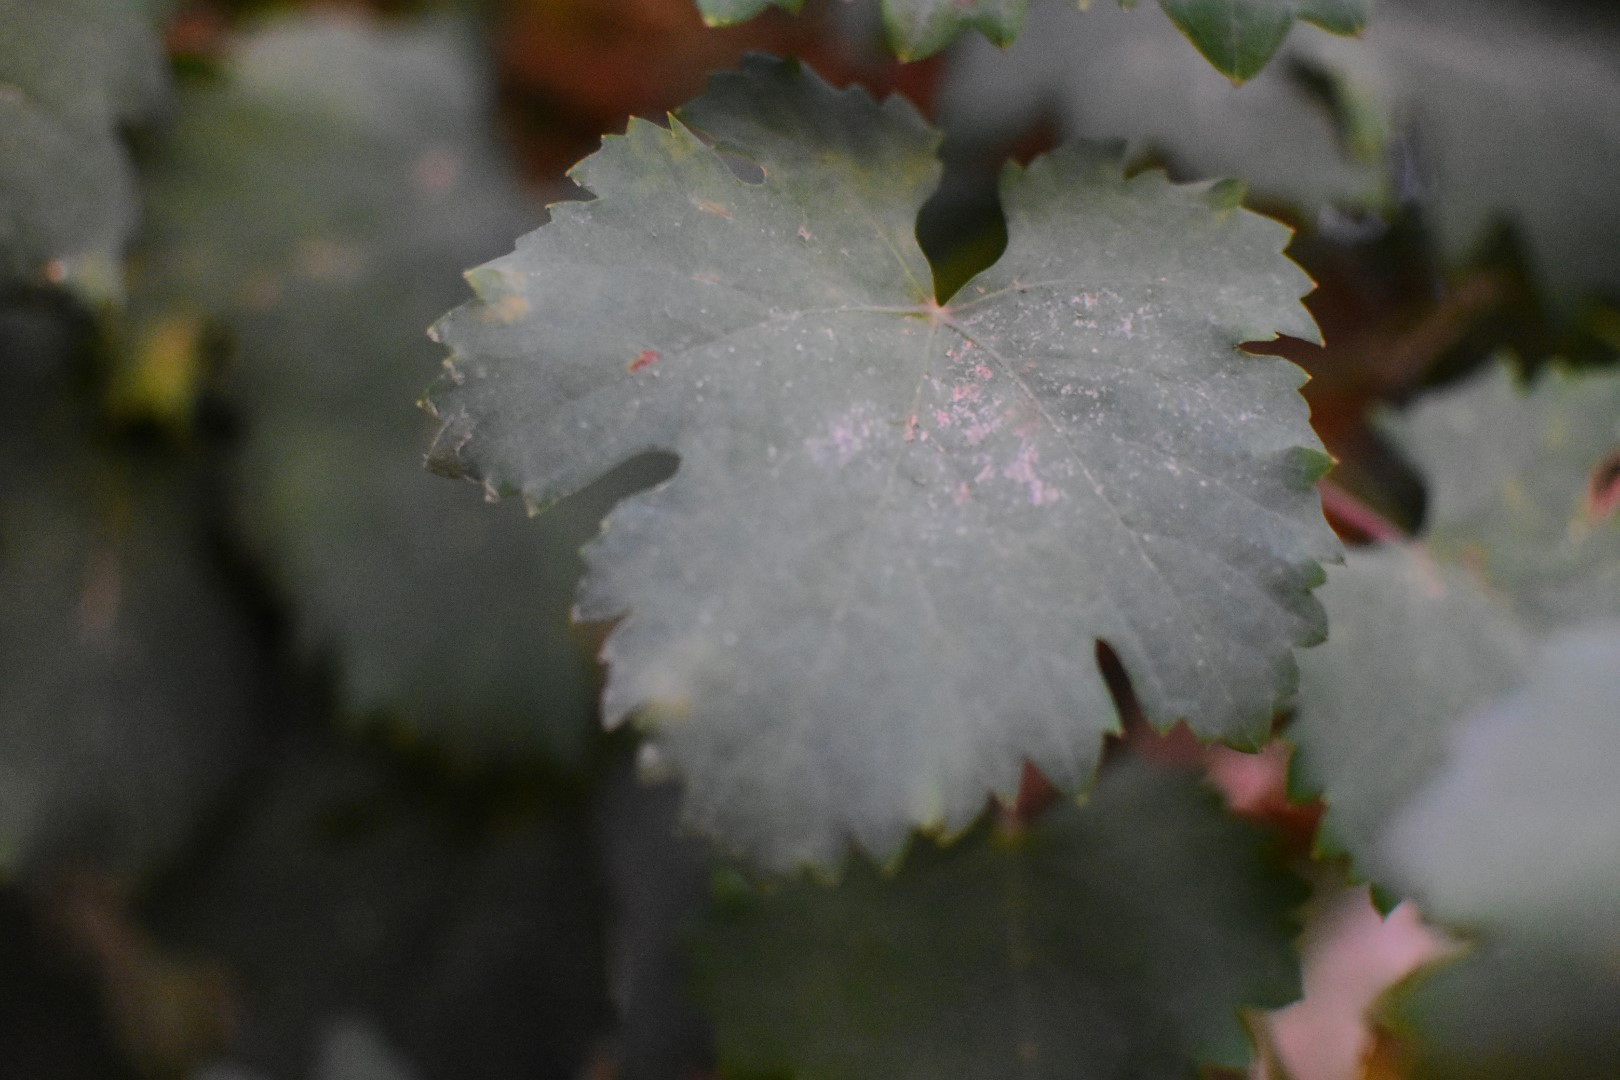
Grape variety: Aswud Balad